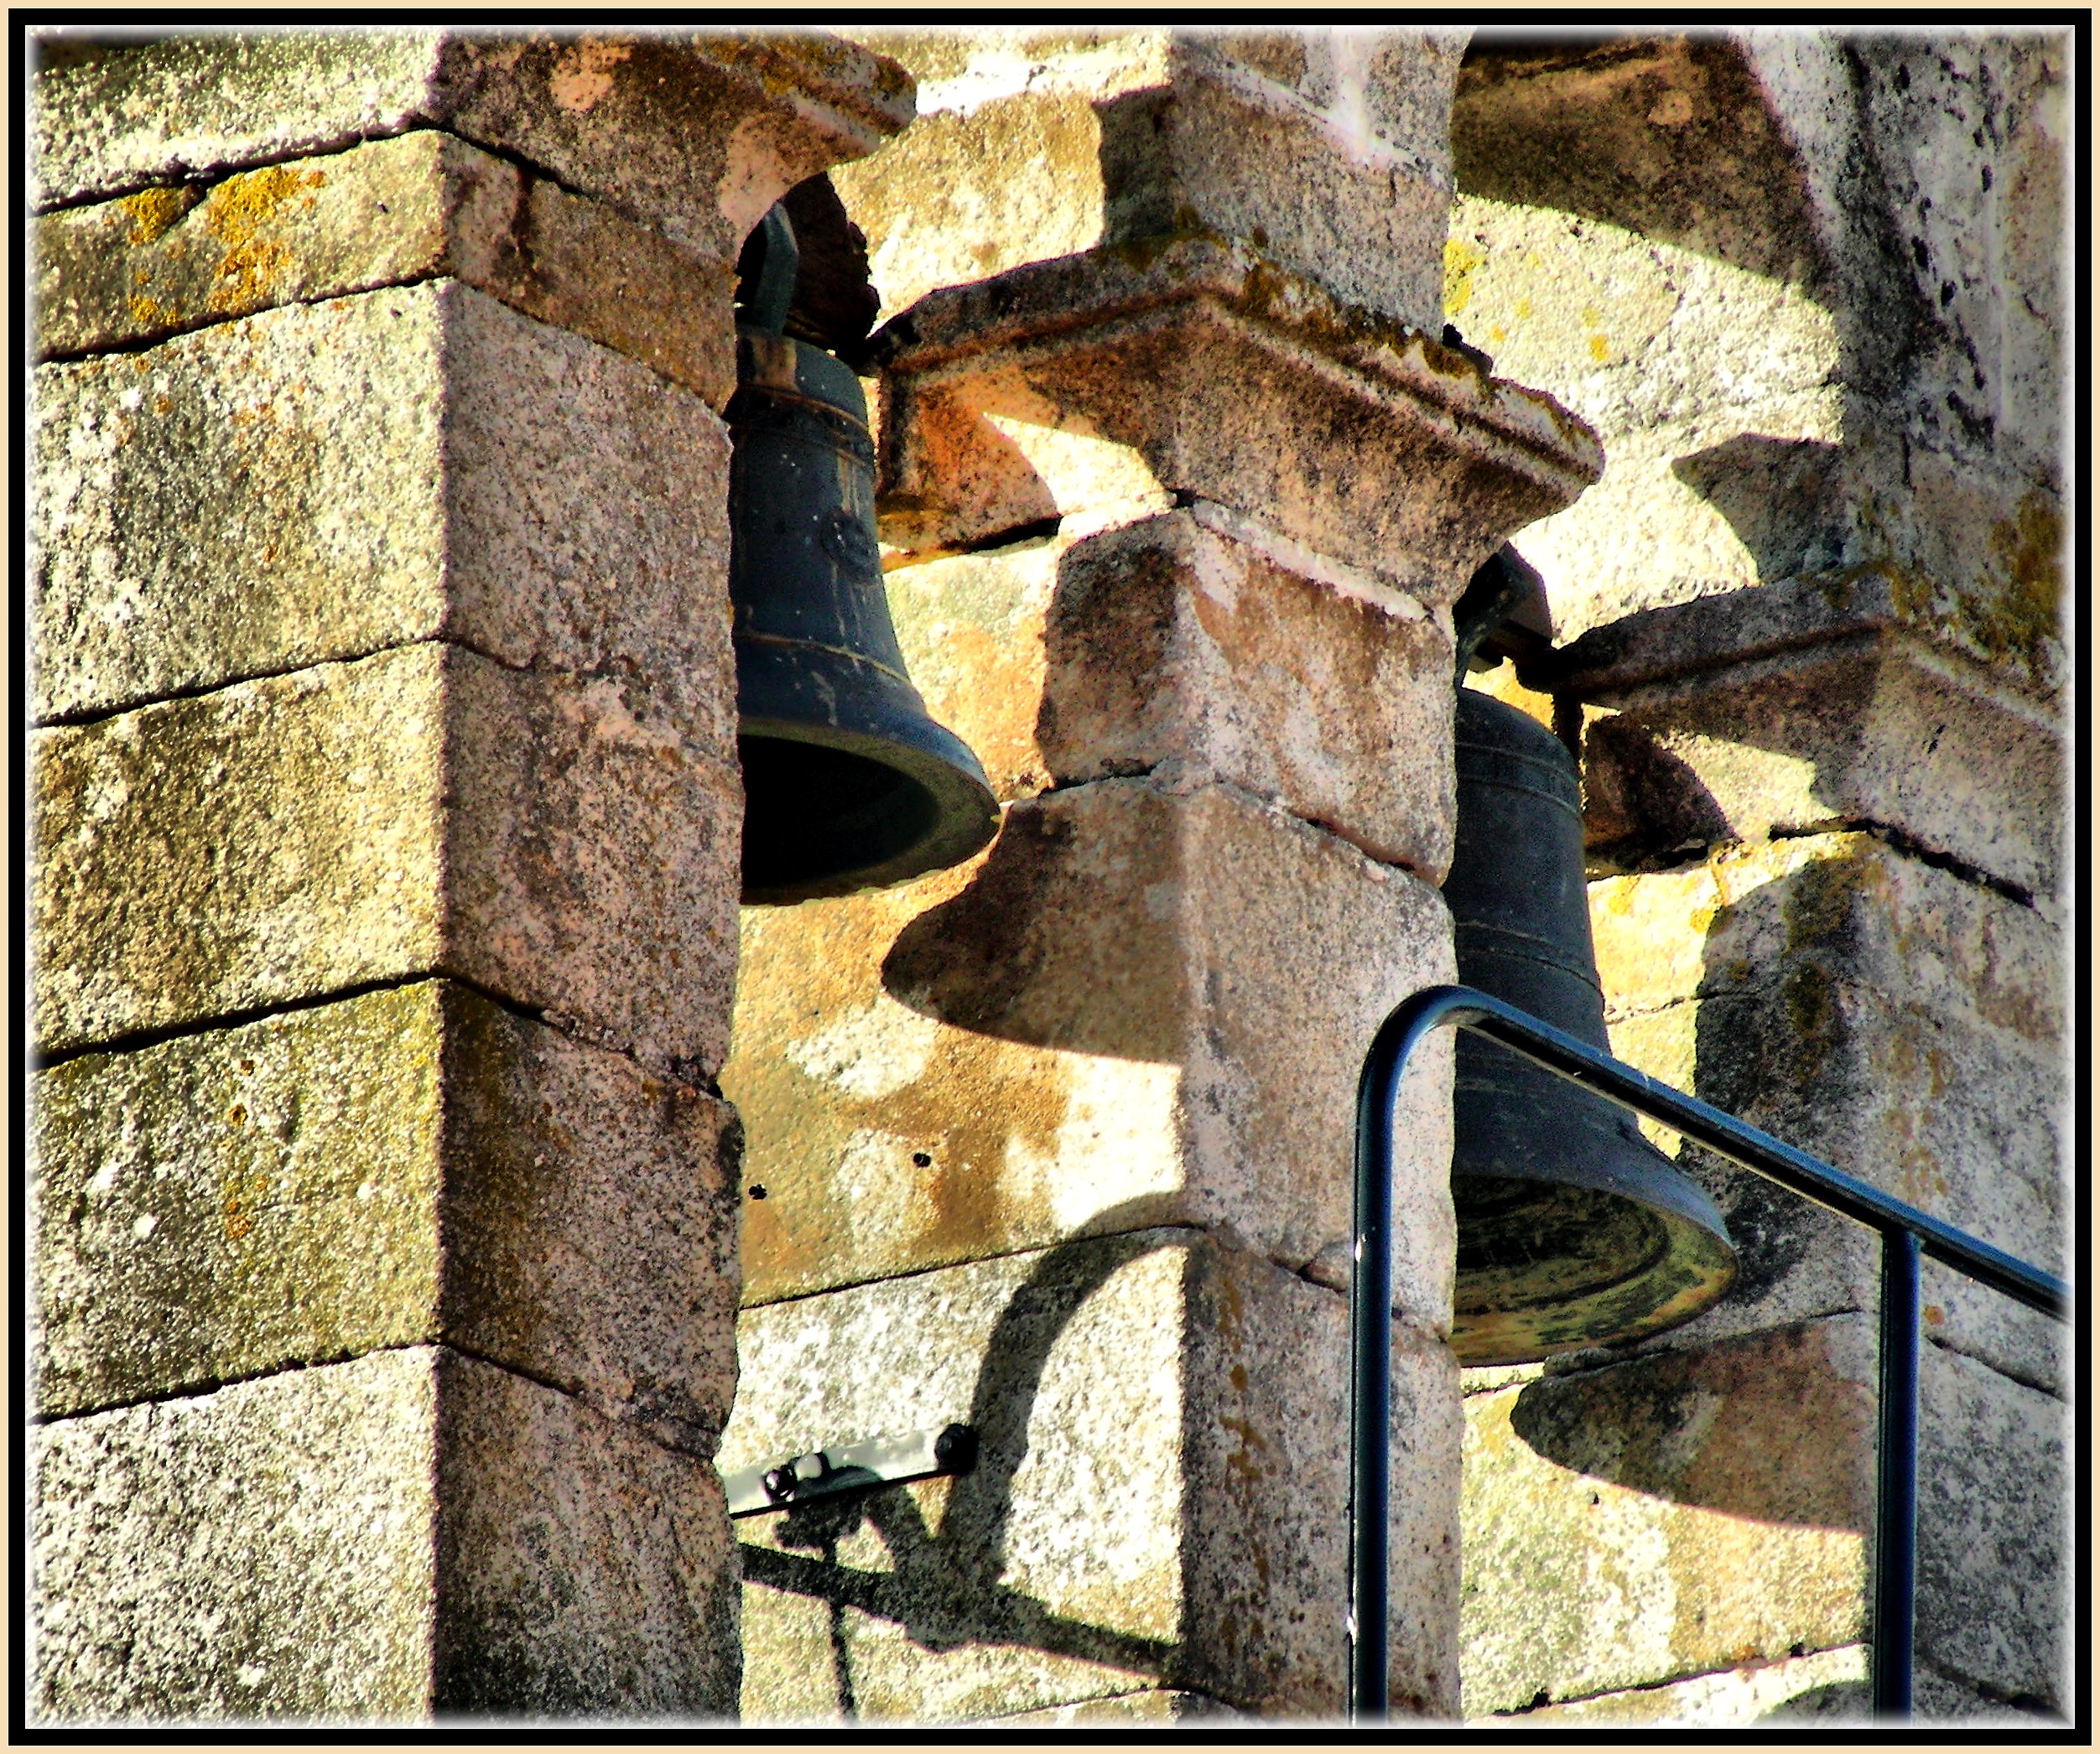
wood, window, wall, art, cool image, temple, ancient history